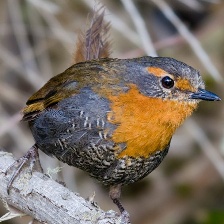
Species: CHUCAO TAPACULO
Scientific name: SCELORCHILUS RUBECULA